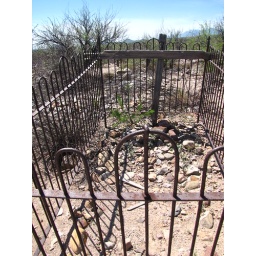
Someone took the time to erect this fence around this grave but know name on it just a wooden cross.